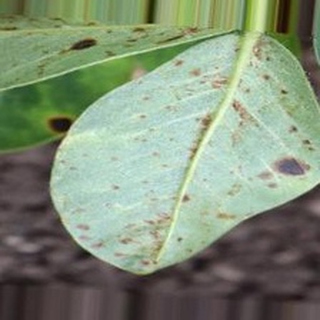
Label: groundnut_rust